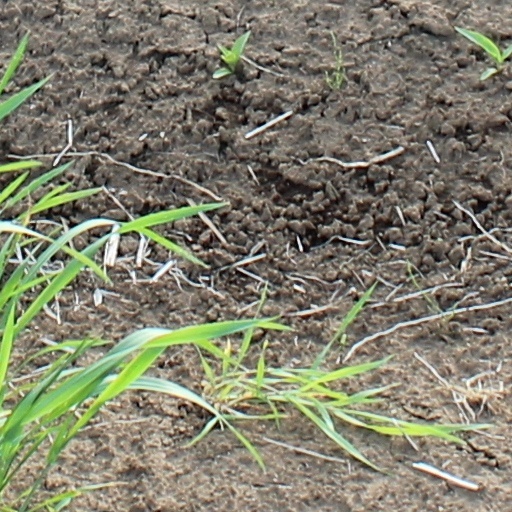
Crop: wheat